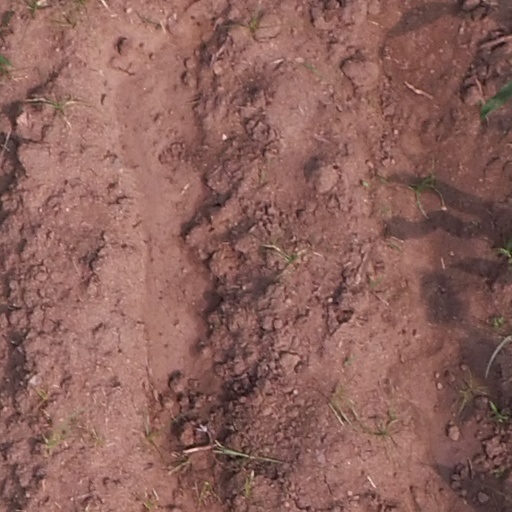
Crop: maize; corn